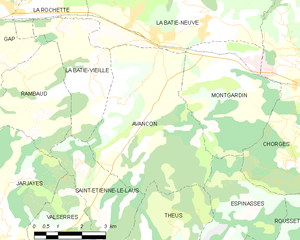
Carte des communes françaises: Avançon